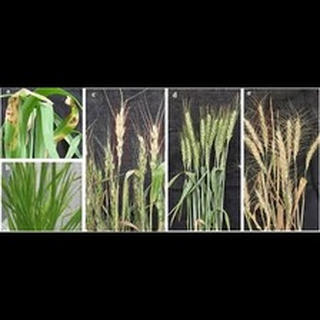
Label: wheat_blast